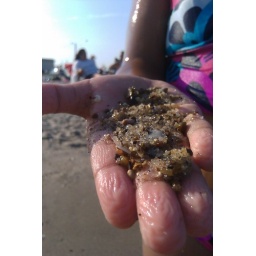
We went to the beach and the sand had little pebbles and shells in it.This is my sisters hand by the way.